Creich, Sutherland

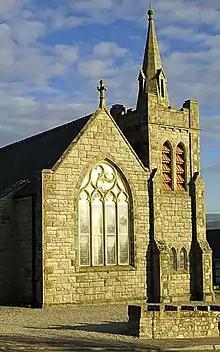
Creich Church

There is a church (now in ruins) and graveyard for the Parish of Creich. Creich Mains farm is located here.